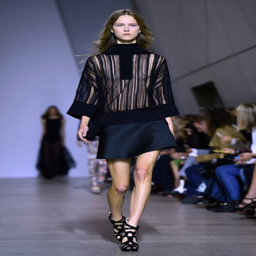
fashion is finished with posh style -- get real with this is england